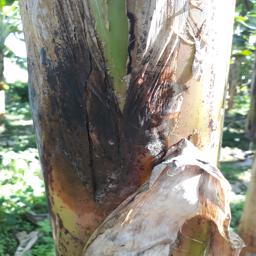
Label: PSEUDOSTEM WEEVIL